Rupert, King of the Romans

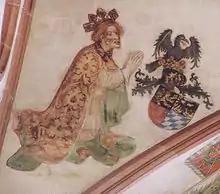
Contemporary painting in the collegiate church of Neustadt an der Weinstraße

Rupert of the Palatinate (5 May 1352 – 18 May 1410), a member of the House of Wittelsbach, was Elector Palatine from 1398 (as Rupert III) and King of Germany from 1400 until his death.